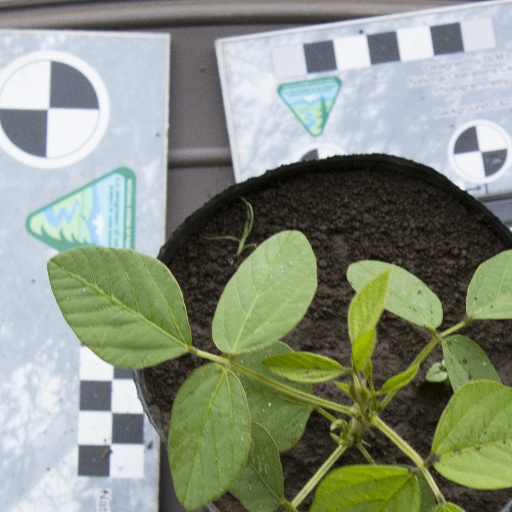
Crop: soybean